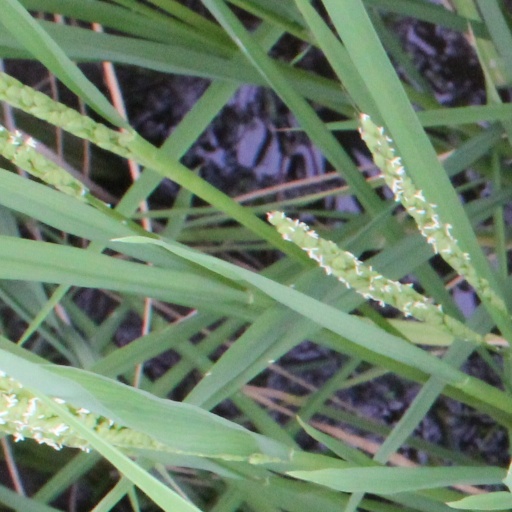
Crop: rice